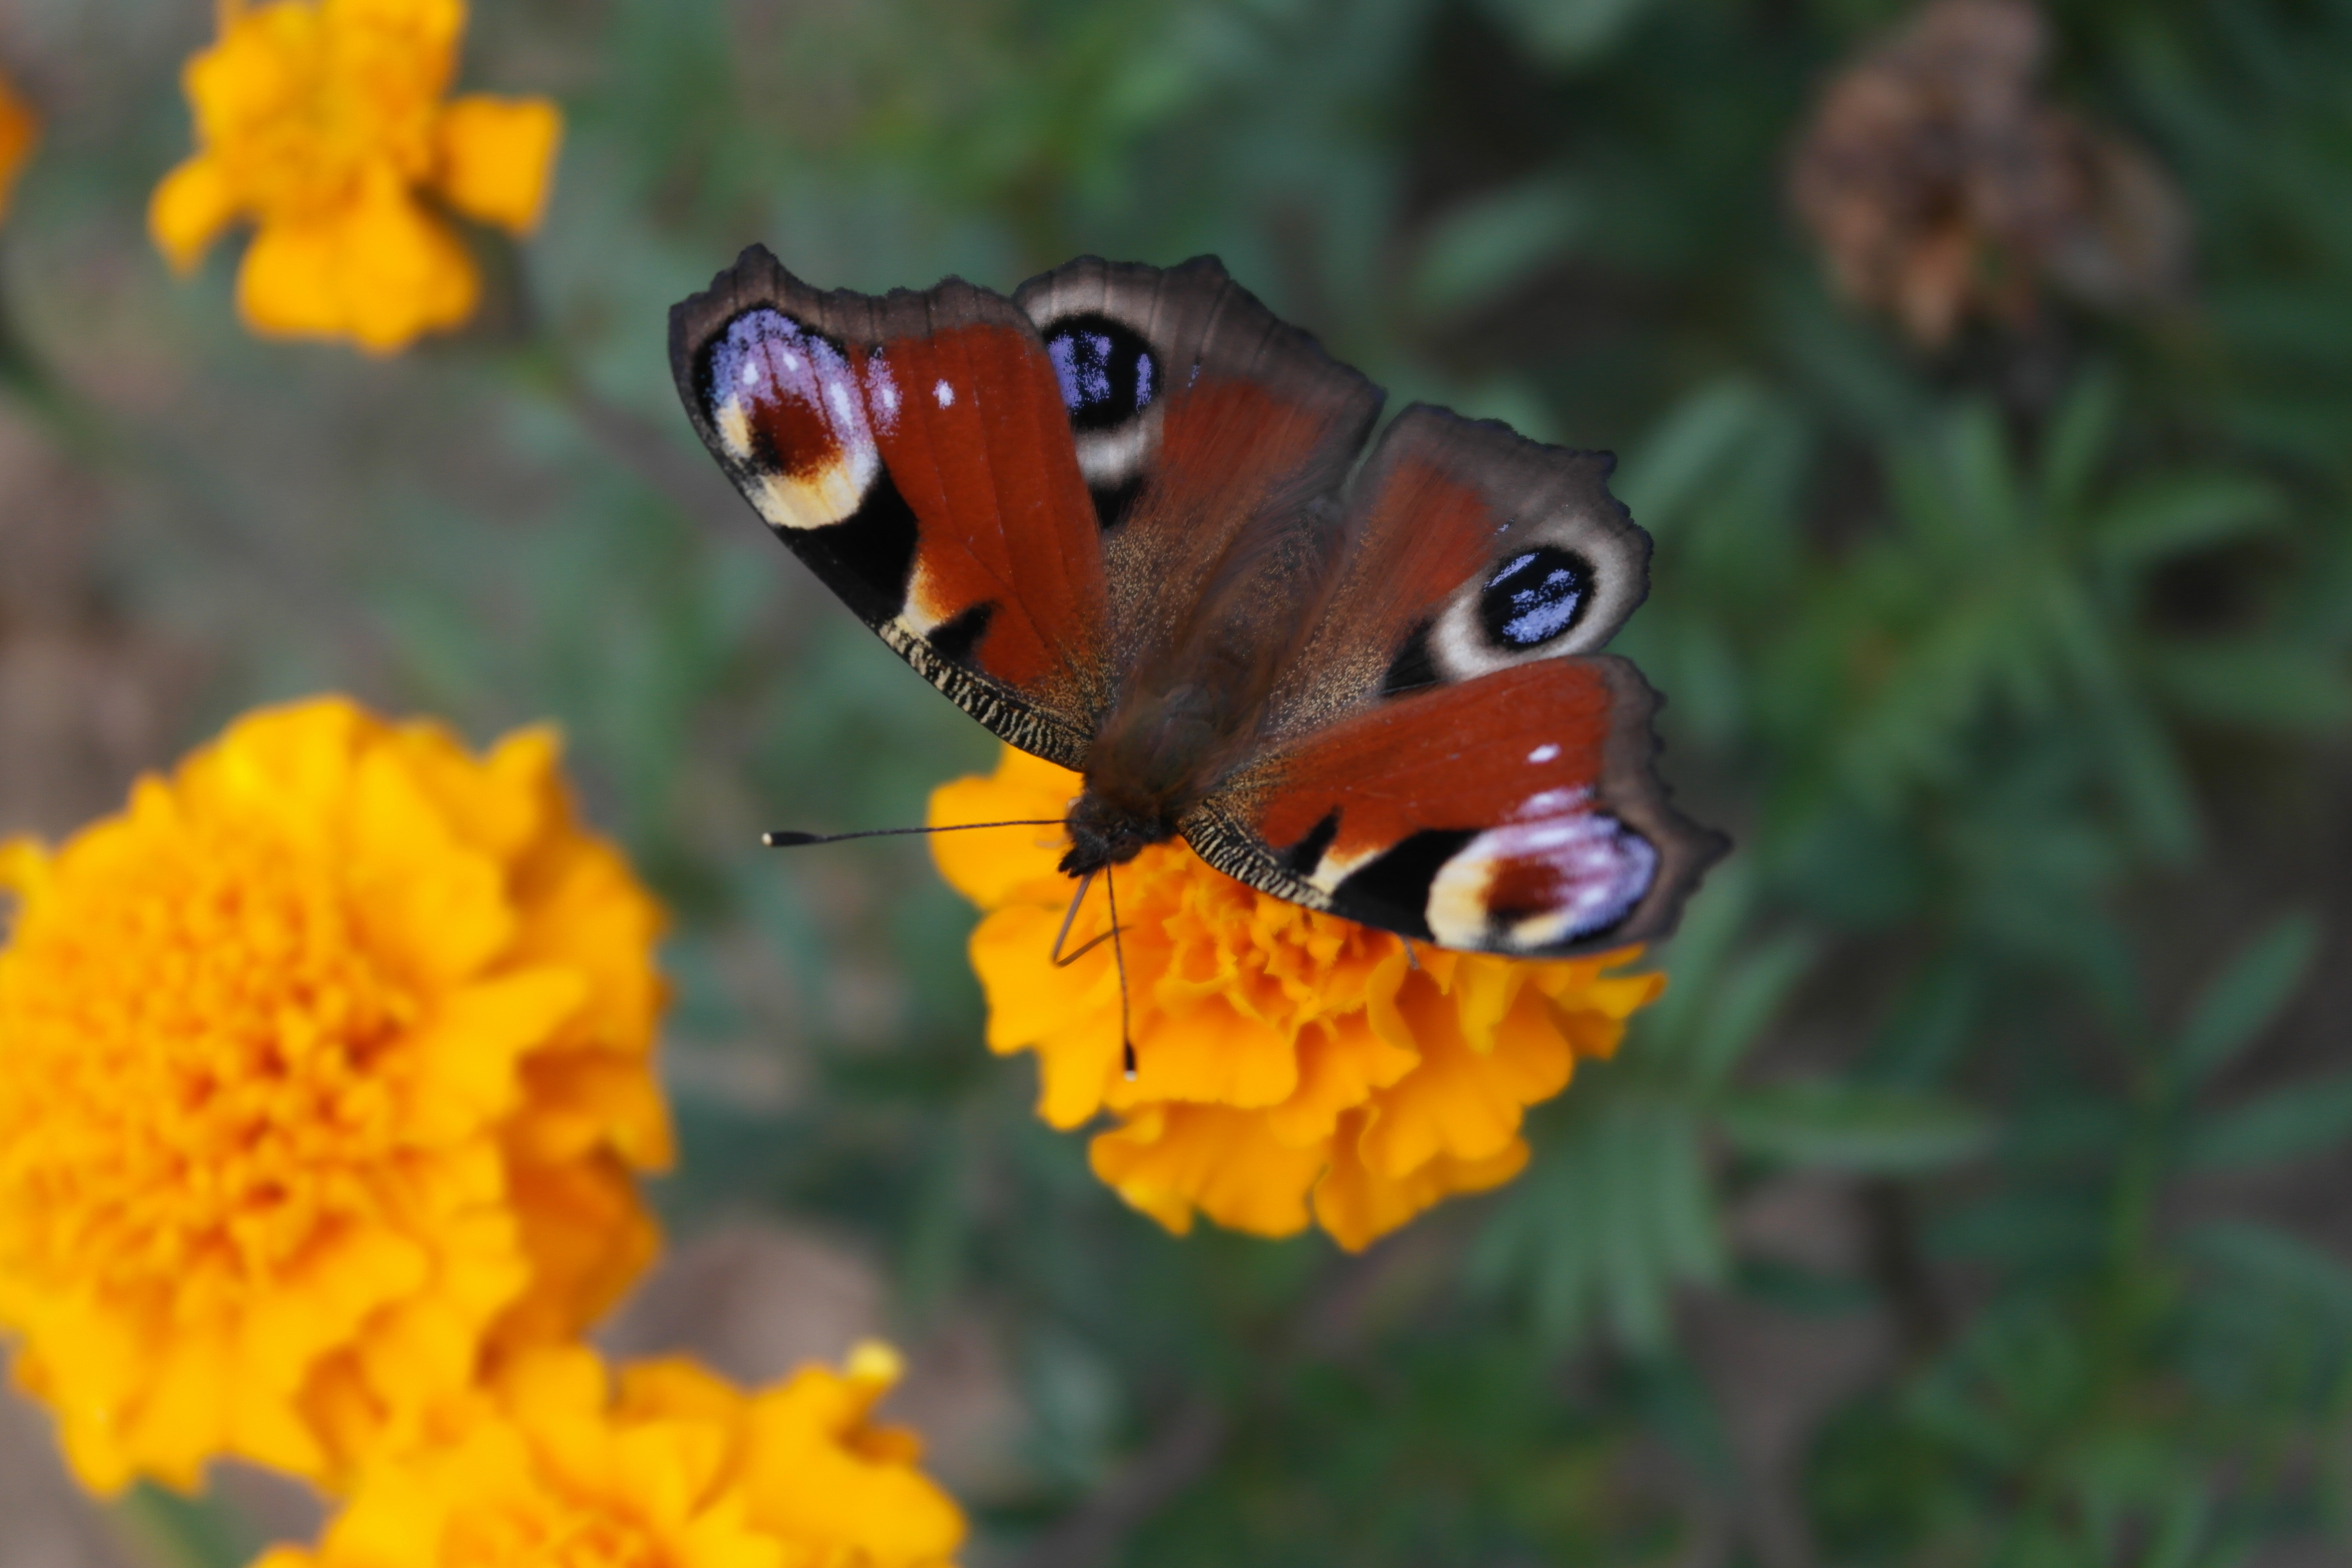
flower, insect, butterfly, fauna, invertebrate, close up, monarch butterfly, nectar, macro photography, arthropod, butterfly peacock, pollinator, moths and butterflies